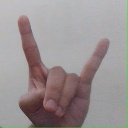
अक्षर: श